Suffragette bombing and arson campaign

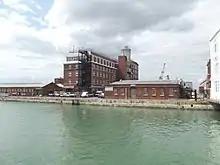
An arson attack on the semaphore tower in Portsmouth dockyard in December 1913 killed 2 men

Multiple suffrage societies formed across Britain during the Victorian era, all campaigning for women's suffrage - with only certain men being able to vote in parliamentary elections at the time. In the years leading up to the First World War, "suffragettes" had become the popular name for members of a new organisation, the Women's Social and Political Union (WSPU). Founded in 1903 by Emmeline Pankhurst and her daughters, the Union used direct action to pursue women's suffrage. This was indicated by the Union's adoption of the motto "deeds, not words".